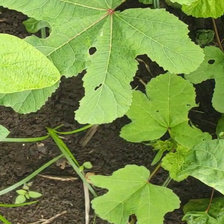
Weed species: Little_Mallow(Malva parviflora)